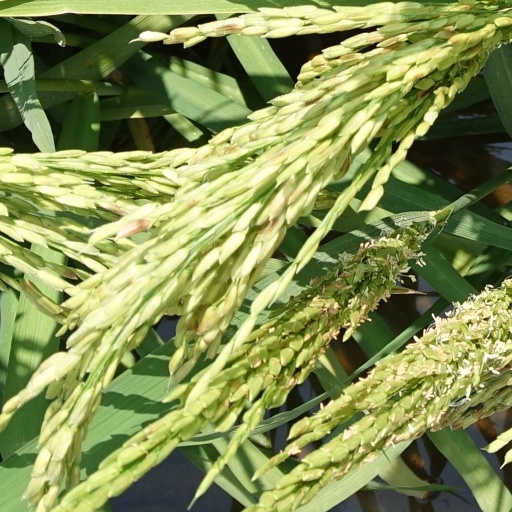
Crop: rice